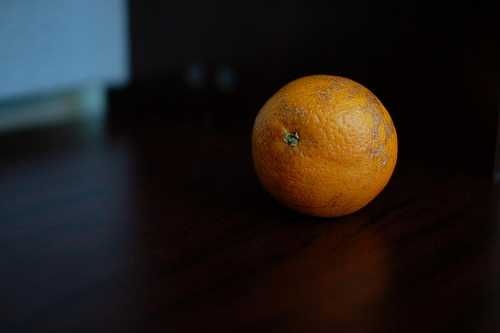
Label: Orange